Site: saxony
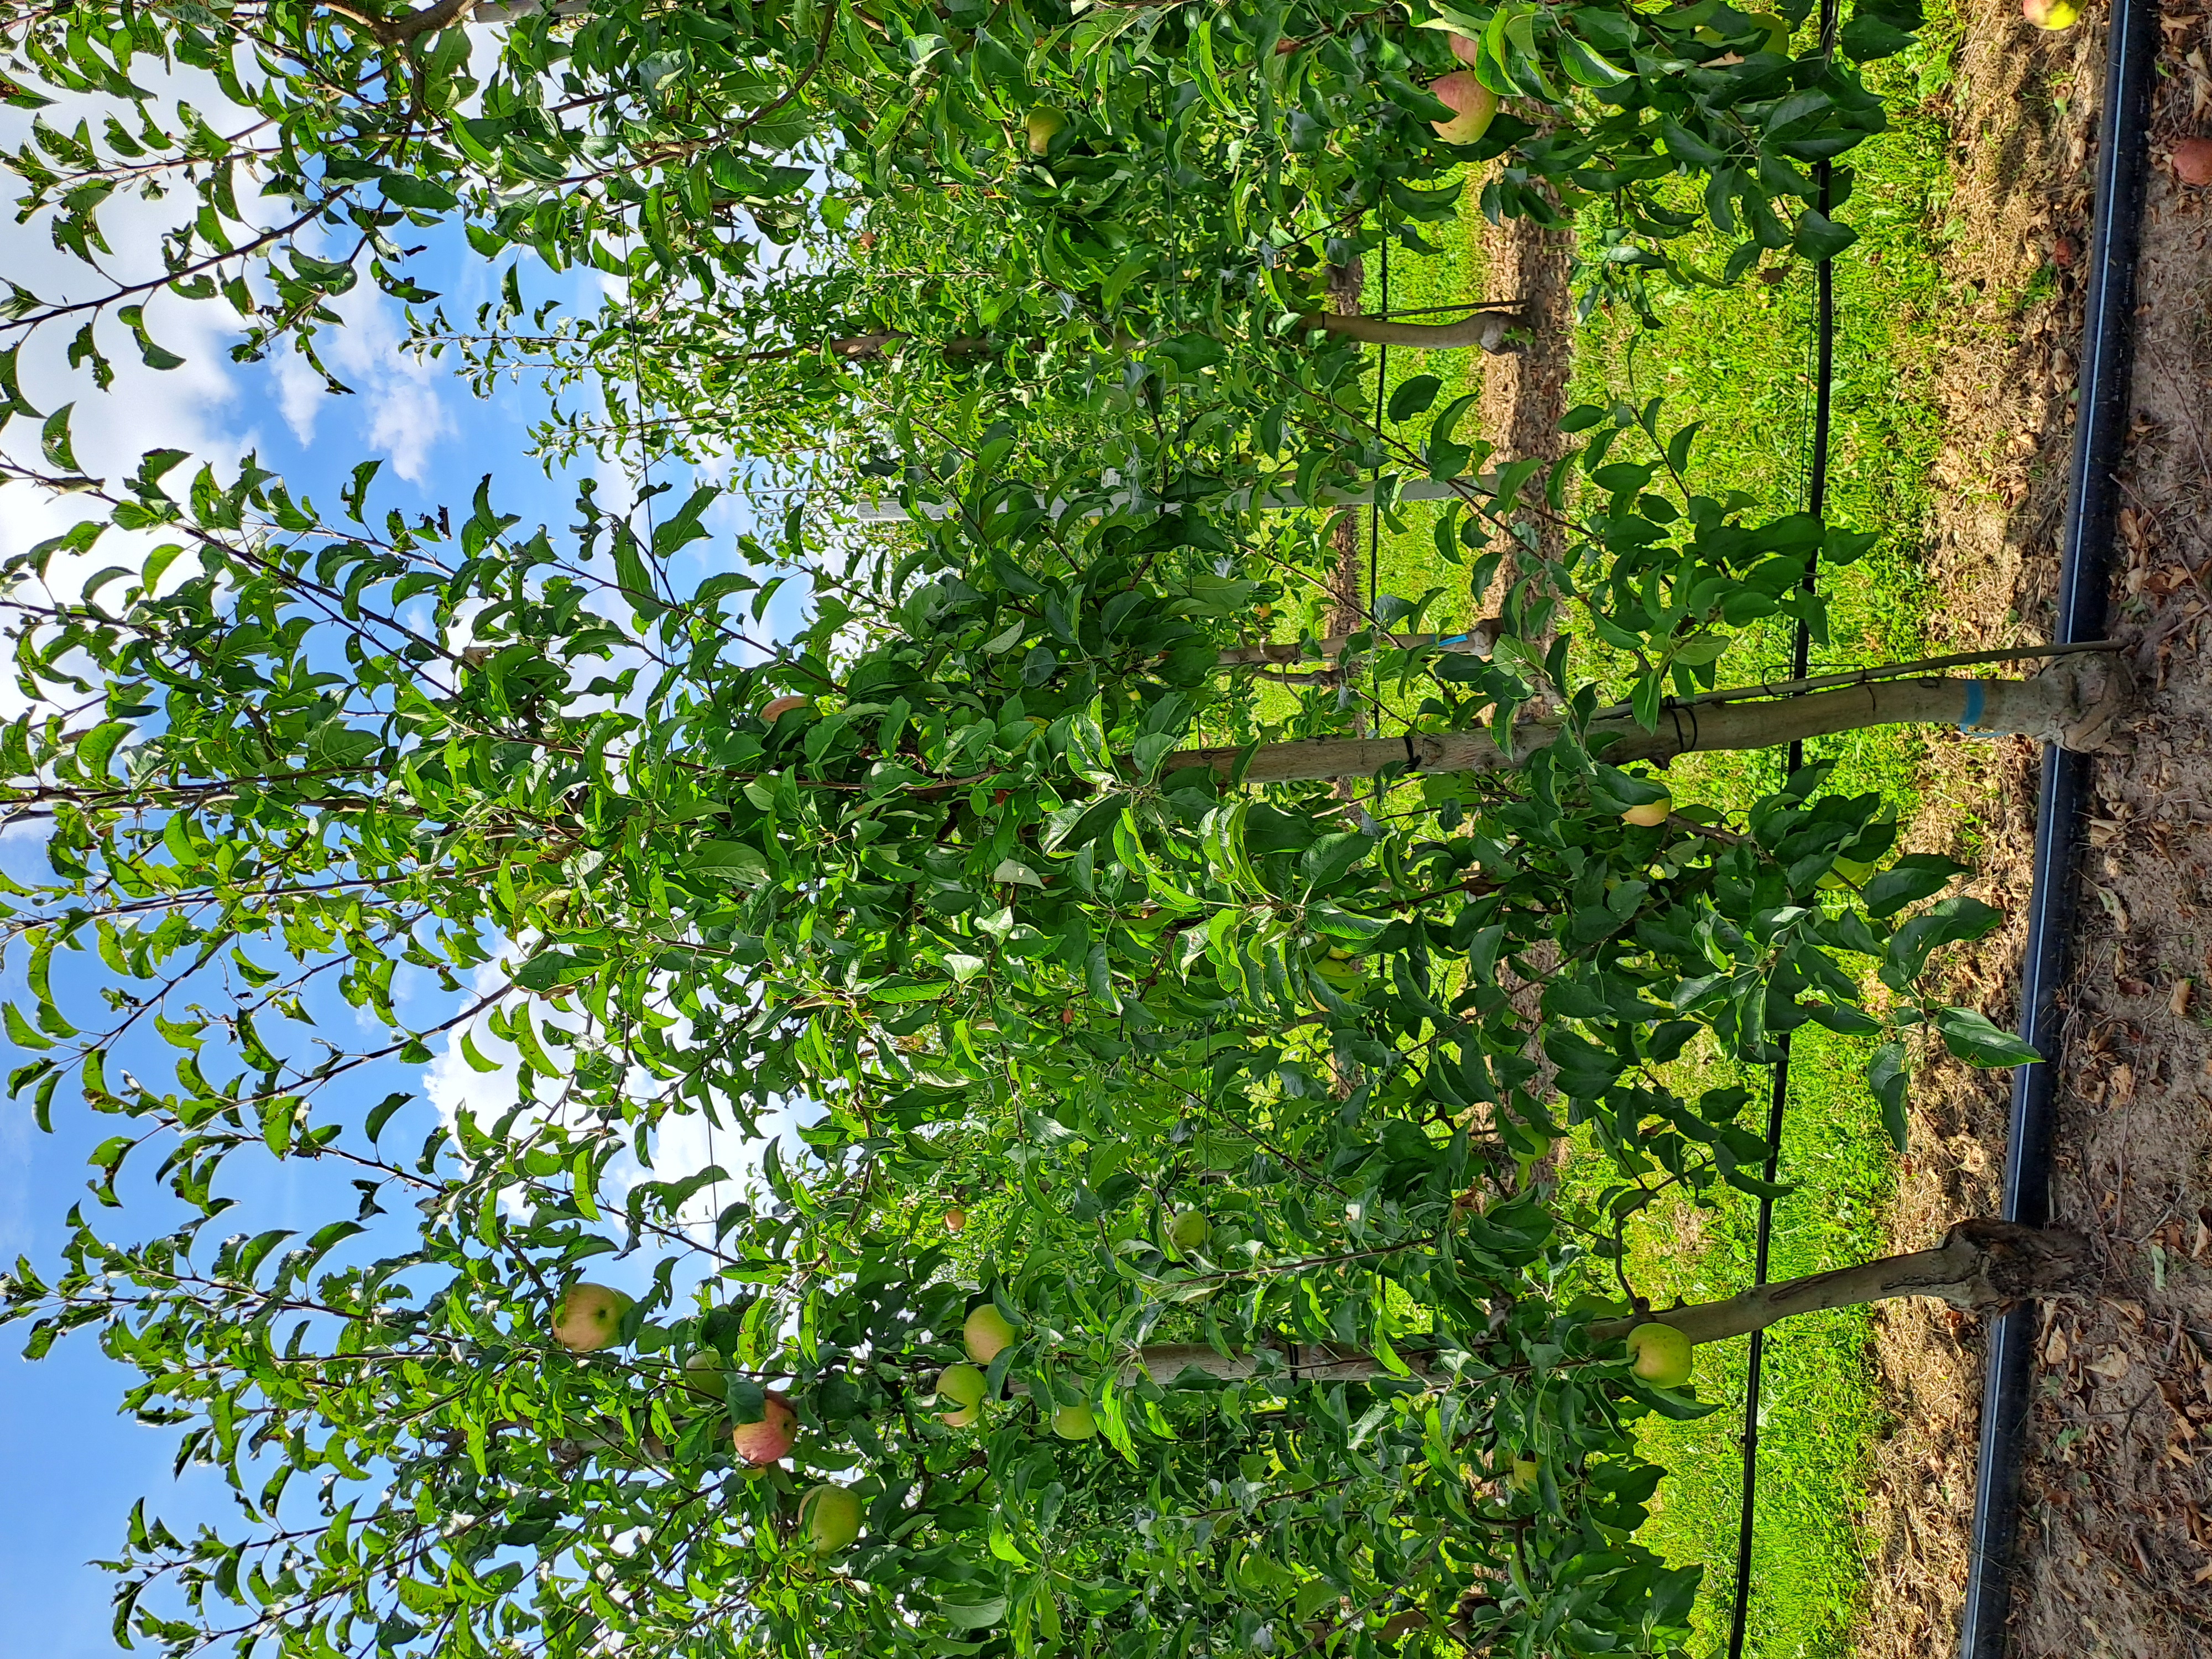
Growth stage (BBCH 85): Maturity of fruit and seed